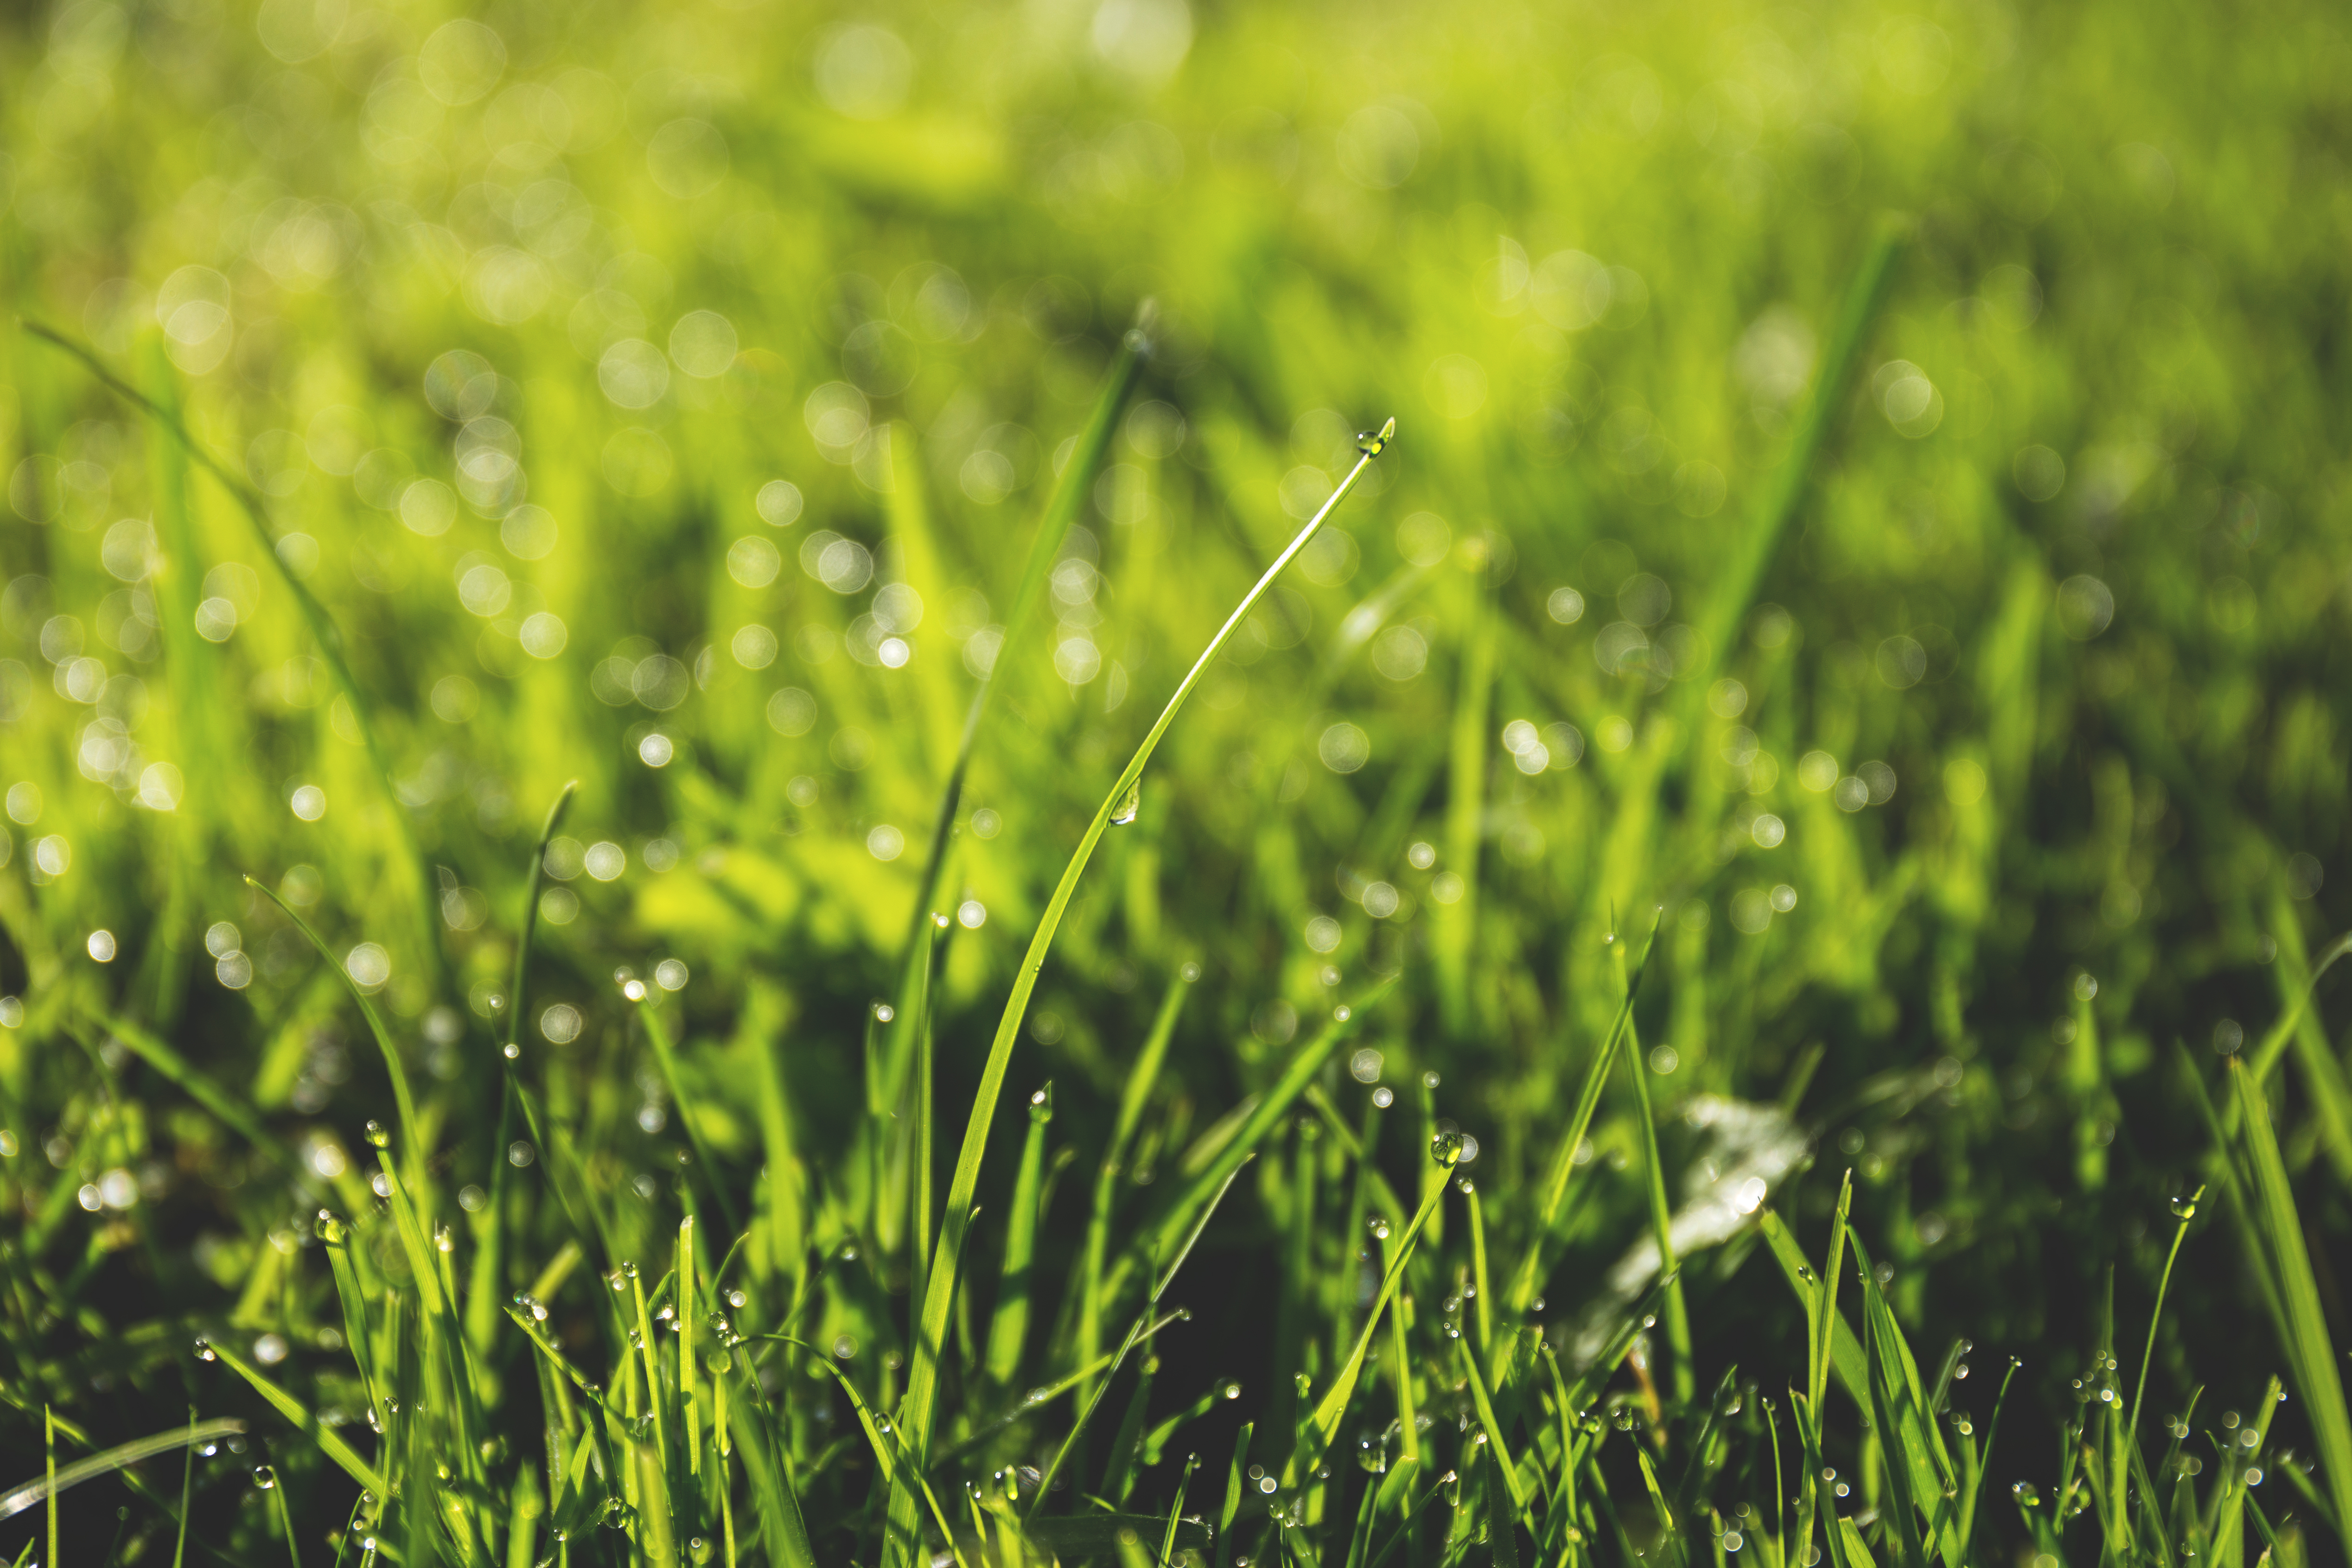
water, nature, grass, dew, blur, plant, field, lawn, meadow, prairie, sunlight, leaf, flower, green, macro, close up, focus, droplets, grassland, raindrops, drops, habitat, waterdrops, dewdrops, moisture, macro photography, flowering plant, natural environment, grass family, plant stem, land plant